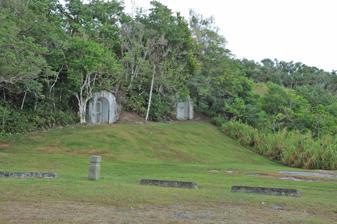
Building: Asan Ridge Battle Area
Country: Unknown
Year built: 1944
United States historic place Asan Ridge Battle Area U.S. National Register of Historic Places Bunker on Nimitz Hill Location Between Asan and Nimitz Hill , Asan-Maina, Guam Coordinates 13°28′6″N 144°42′55″E / 13.46833°N 144.71528°E / 13.46833; 144.71528 Area 550 acres (220 ha) Built 1944 ( 1944 ) NRHP reference No. 75001916 Added to NRHP July 18, 1975 The Asan Ridge Battle Area was the scene of some of the heaviest fighting in the 1944 Battle of Guam , the World War II battle in which Allied forces recaptured Guam from occupying Japanese forces.  The area is now part of the Asan Inland Unit of the War in the Pacific National Historical Park , and was listed on the National Register of Historic Places in 1975. The area is just inland of the Asan Invasion Beach , one of the two major beachheads established by the Allies, and has a commanding view over that area.  The landforms included in this area are Chorrito Cliff, Bundschuh Ridge, and Nimitz Hill, and they were heavily fortified by the Japanese prior to the battle.  Surviving elements of these fortifications include two concrete pillboxes (one unfinished), and an unfinished battery of 4-inch guns. See also National Register of Historic Places listings in Guam References